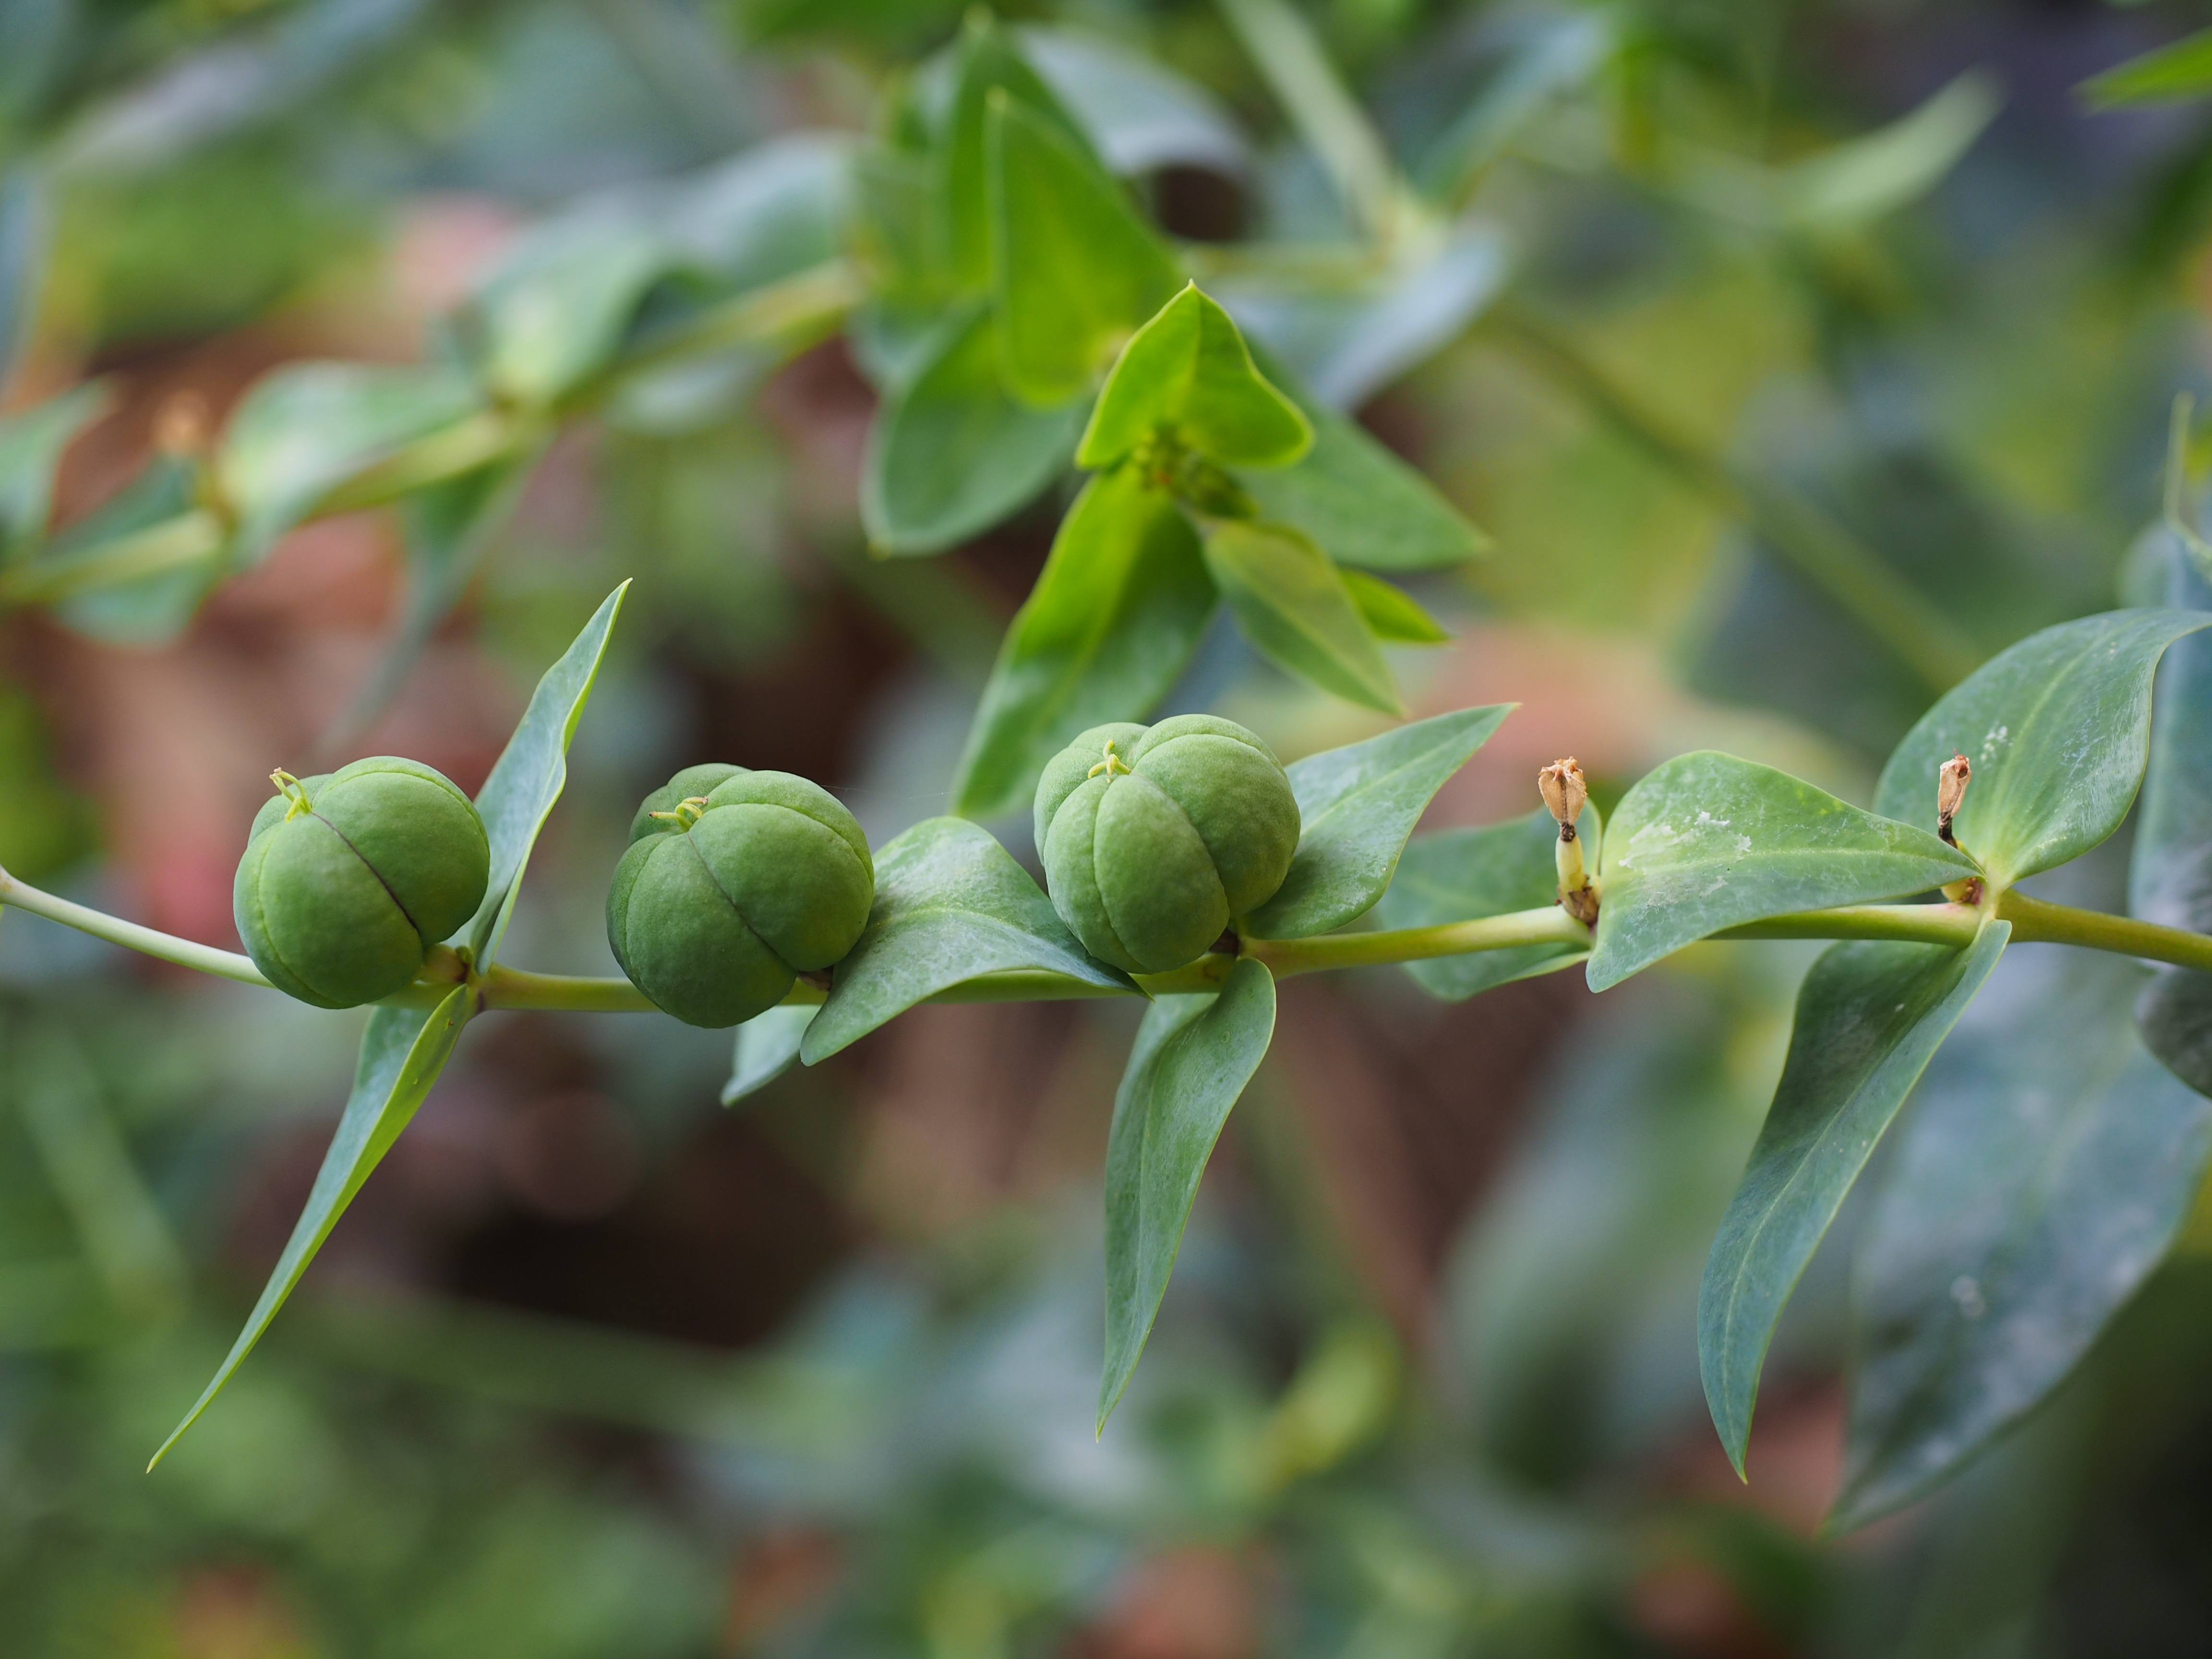
nature, branch, blossom, plant, leaf, flower, food, green, herb, produce, botany, flora, wildflower, seeds, shrub, toxic, multiplication, bud, spread, euphorbia, macro photography, infructescence, flowering plant, tuber, balsam, spurge family, spurge, seed capsules, encapsulate, wart herbal, euphorbiaceae, land plant, euphorbia lathyris, ingenol, ingeol ester, witches milk, devil milk, poison milk, woodpecker root, spring root, spring wolf milk, four line spurge, vole wolf milk